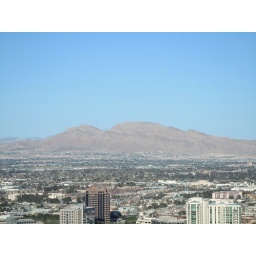
It's neat how the city is surrounded by nothing but mountains and bare rock.